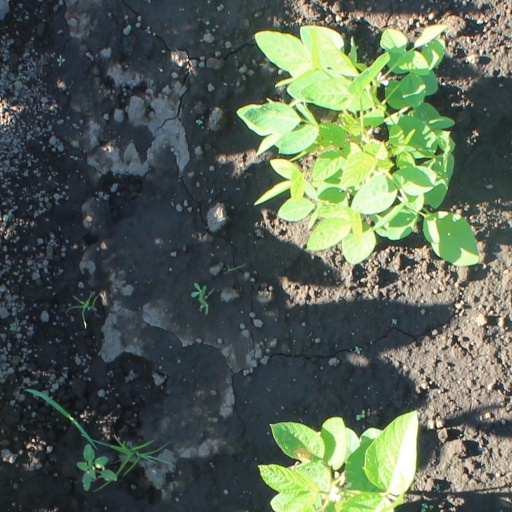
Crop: soybean